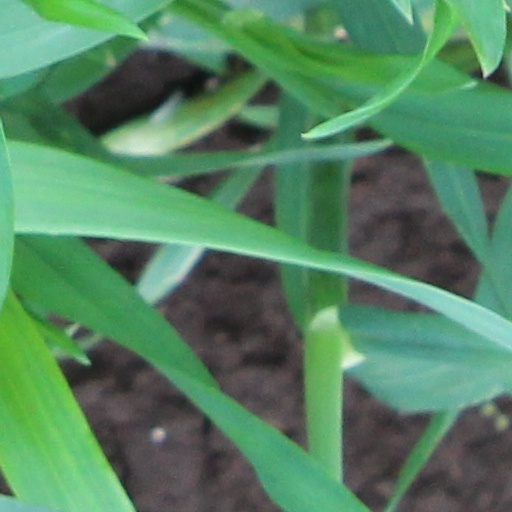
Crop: wheat